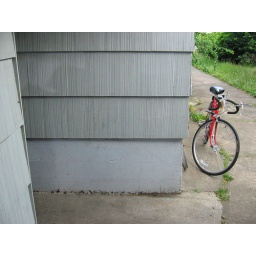
evening, bike by house